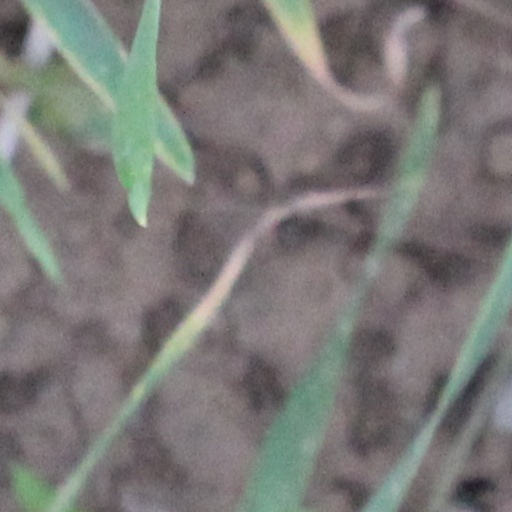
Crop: wheat